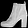
Label: Ankle boot